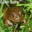
Label: frog